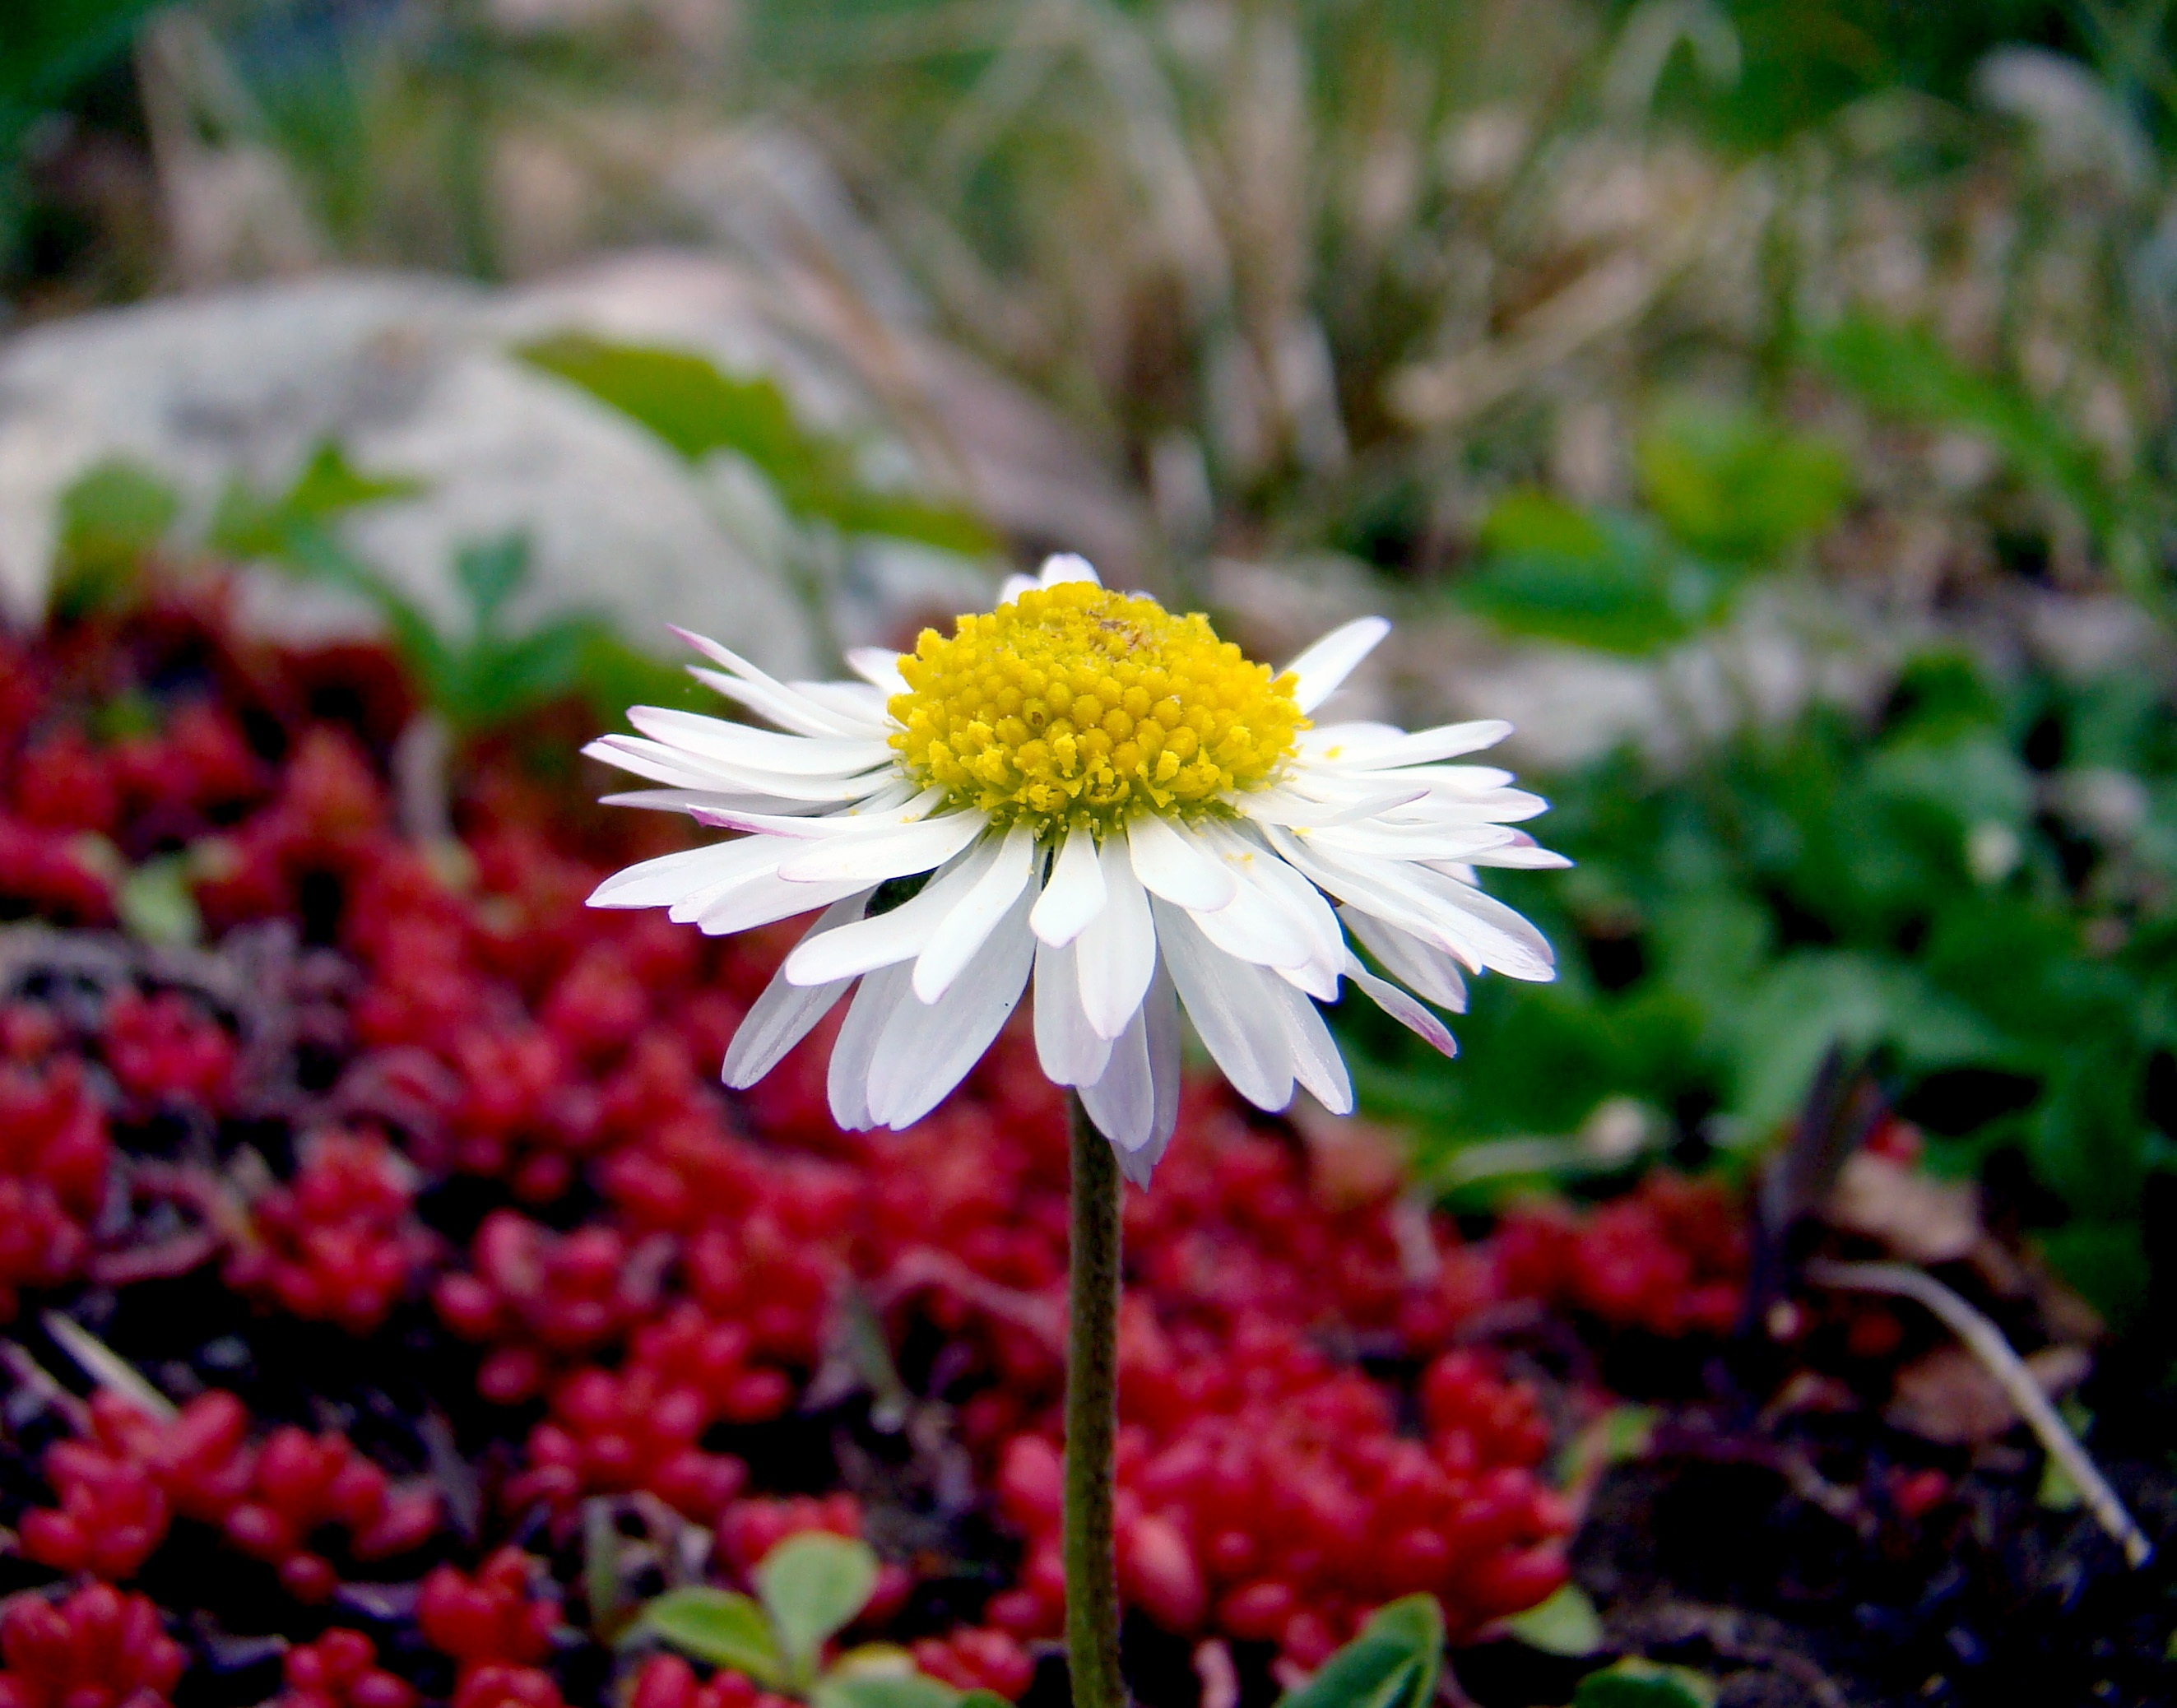
nature, plant, white, field, meadow, flower, petal, cute, summer, daisy, small, botany, garden, flora, wildflower, macro photography, flowering plant, daisy family, annual plant, land plant